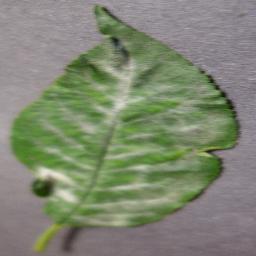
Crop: cherry
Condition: (including_sour)_powdery_mildew